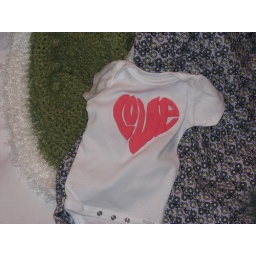
Freezer paper stencil with velveteen paint in pink on onesie.